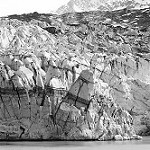
Label: B & W